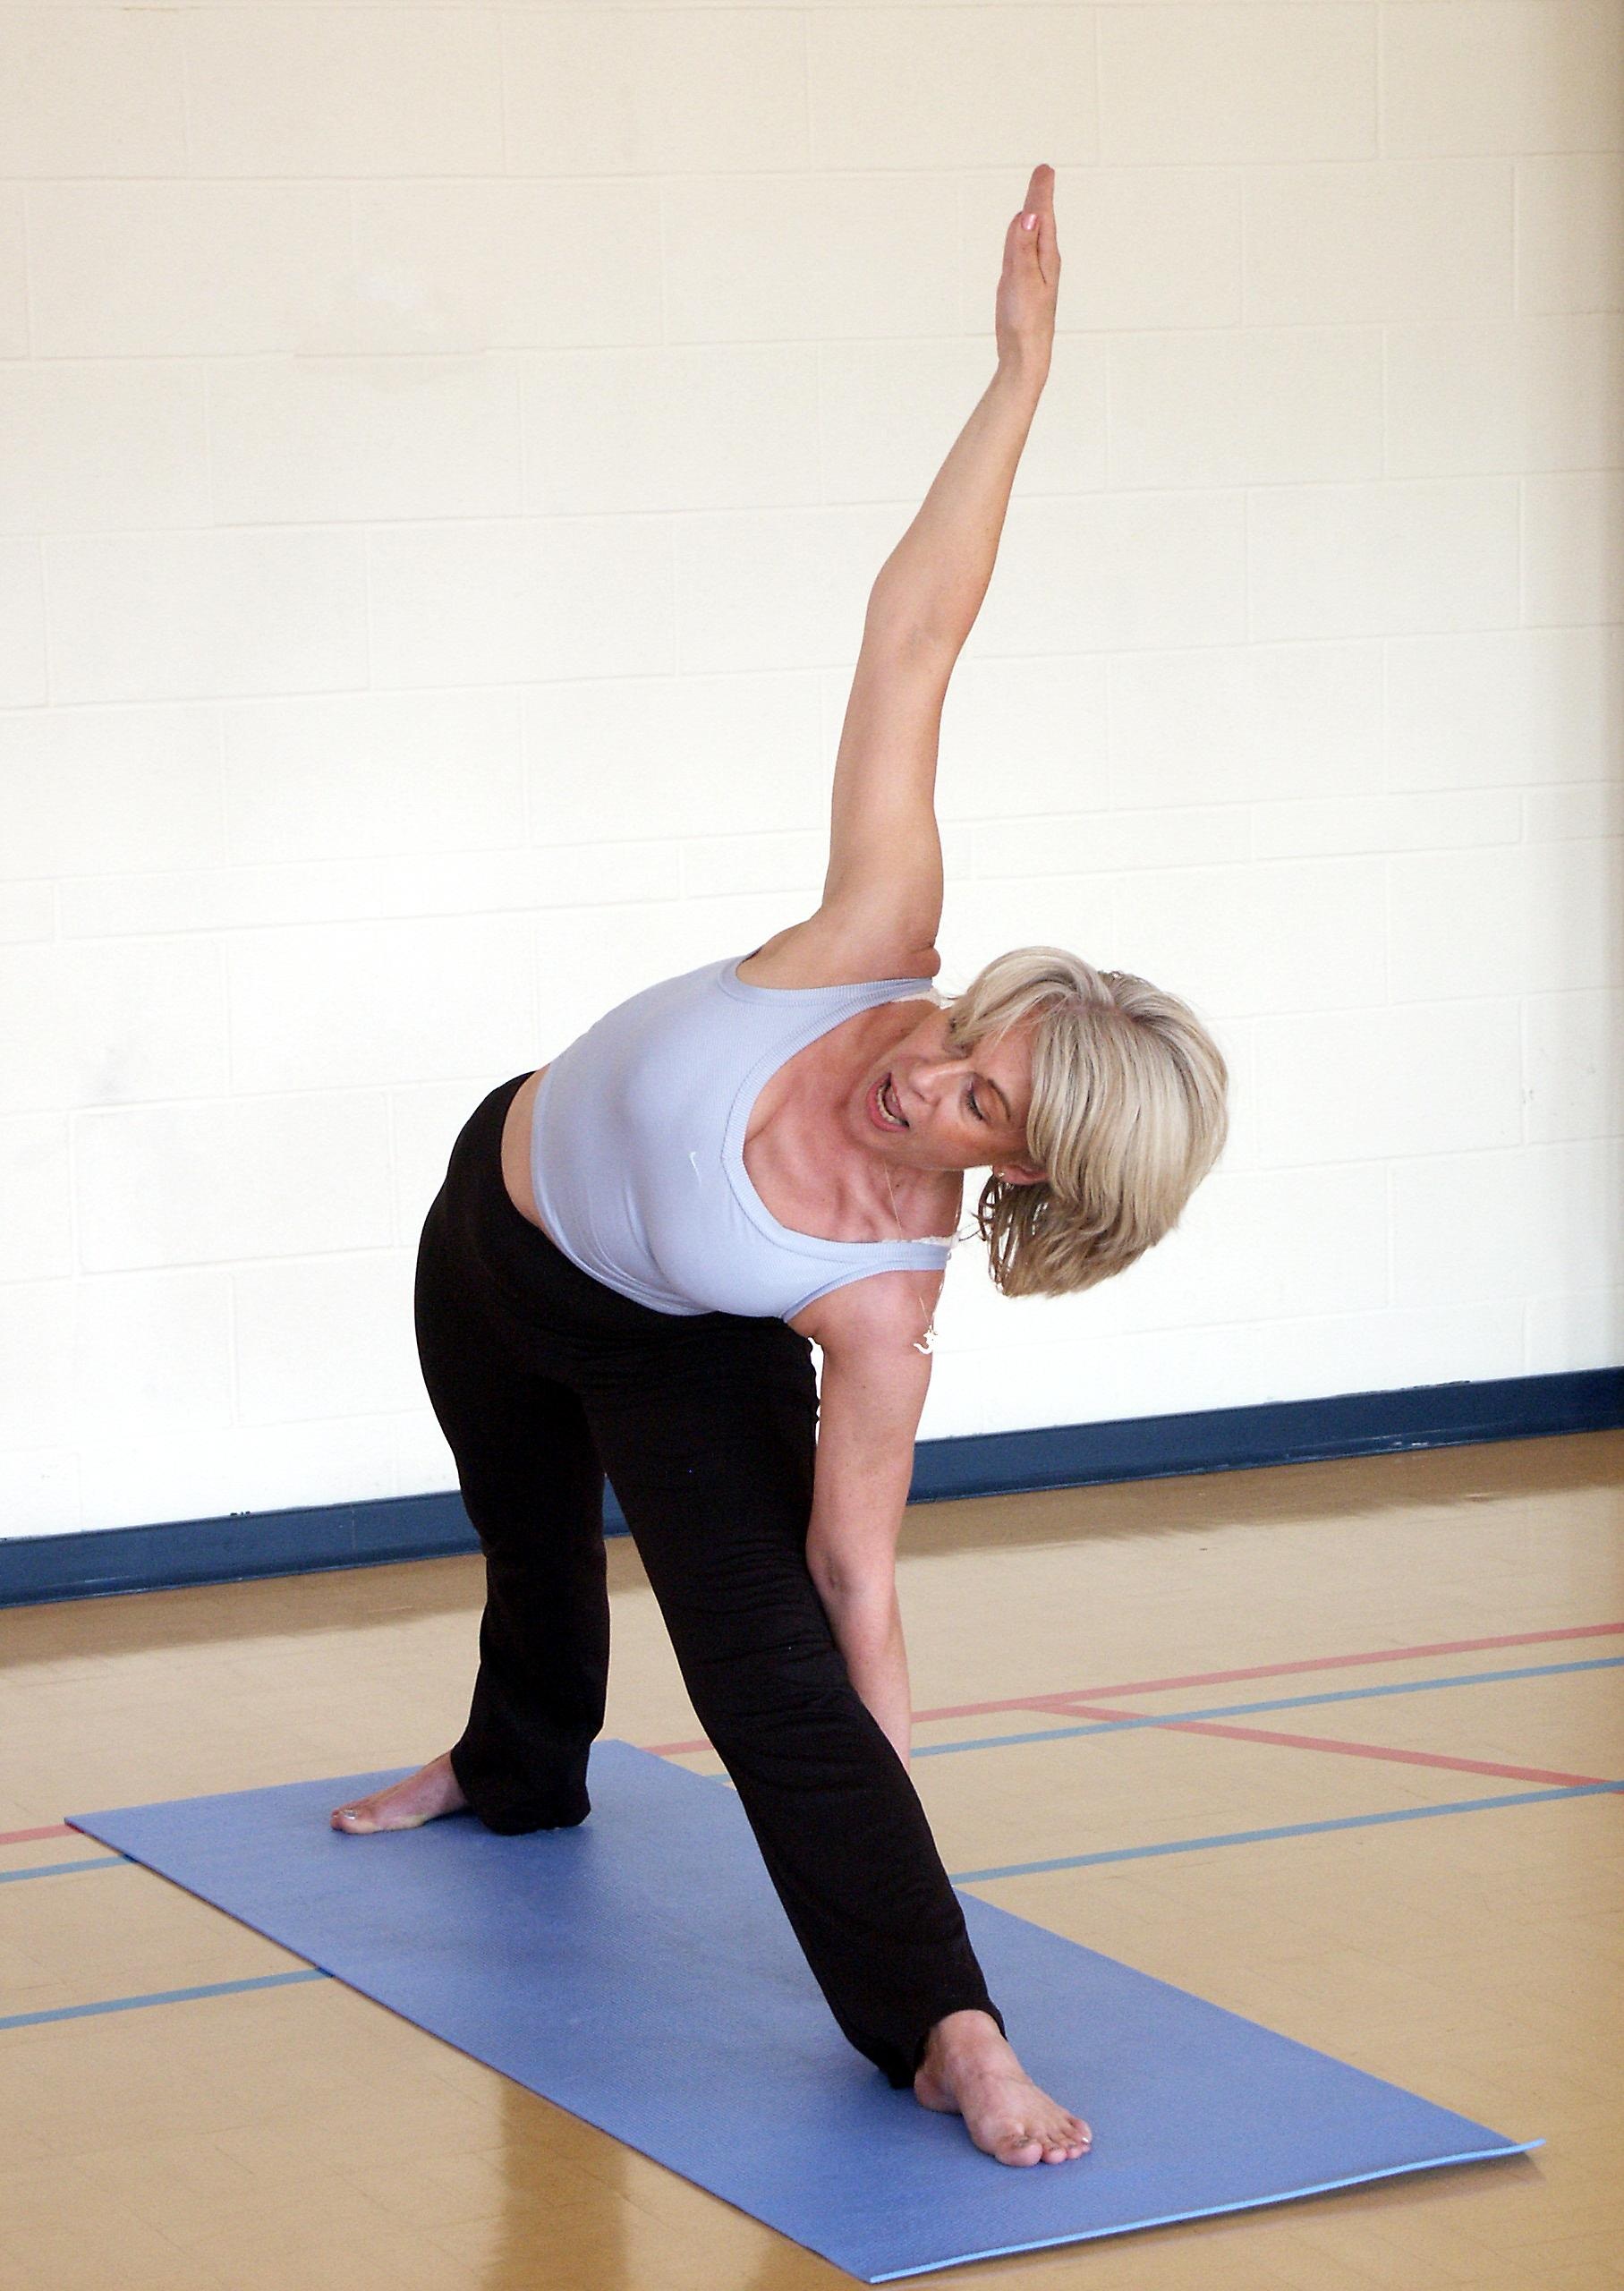
exercise, arm, fitness, muscle, activity, sports, stretch, yoga, asana, trikonasana, posture, fit, active, wellbeing, martial arts, yogi, human action, individual sports, physical fitness, contact sport, striking combat sports, yoga classes, triangle posture